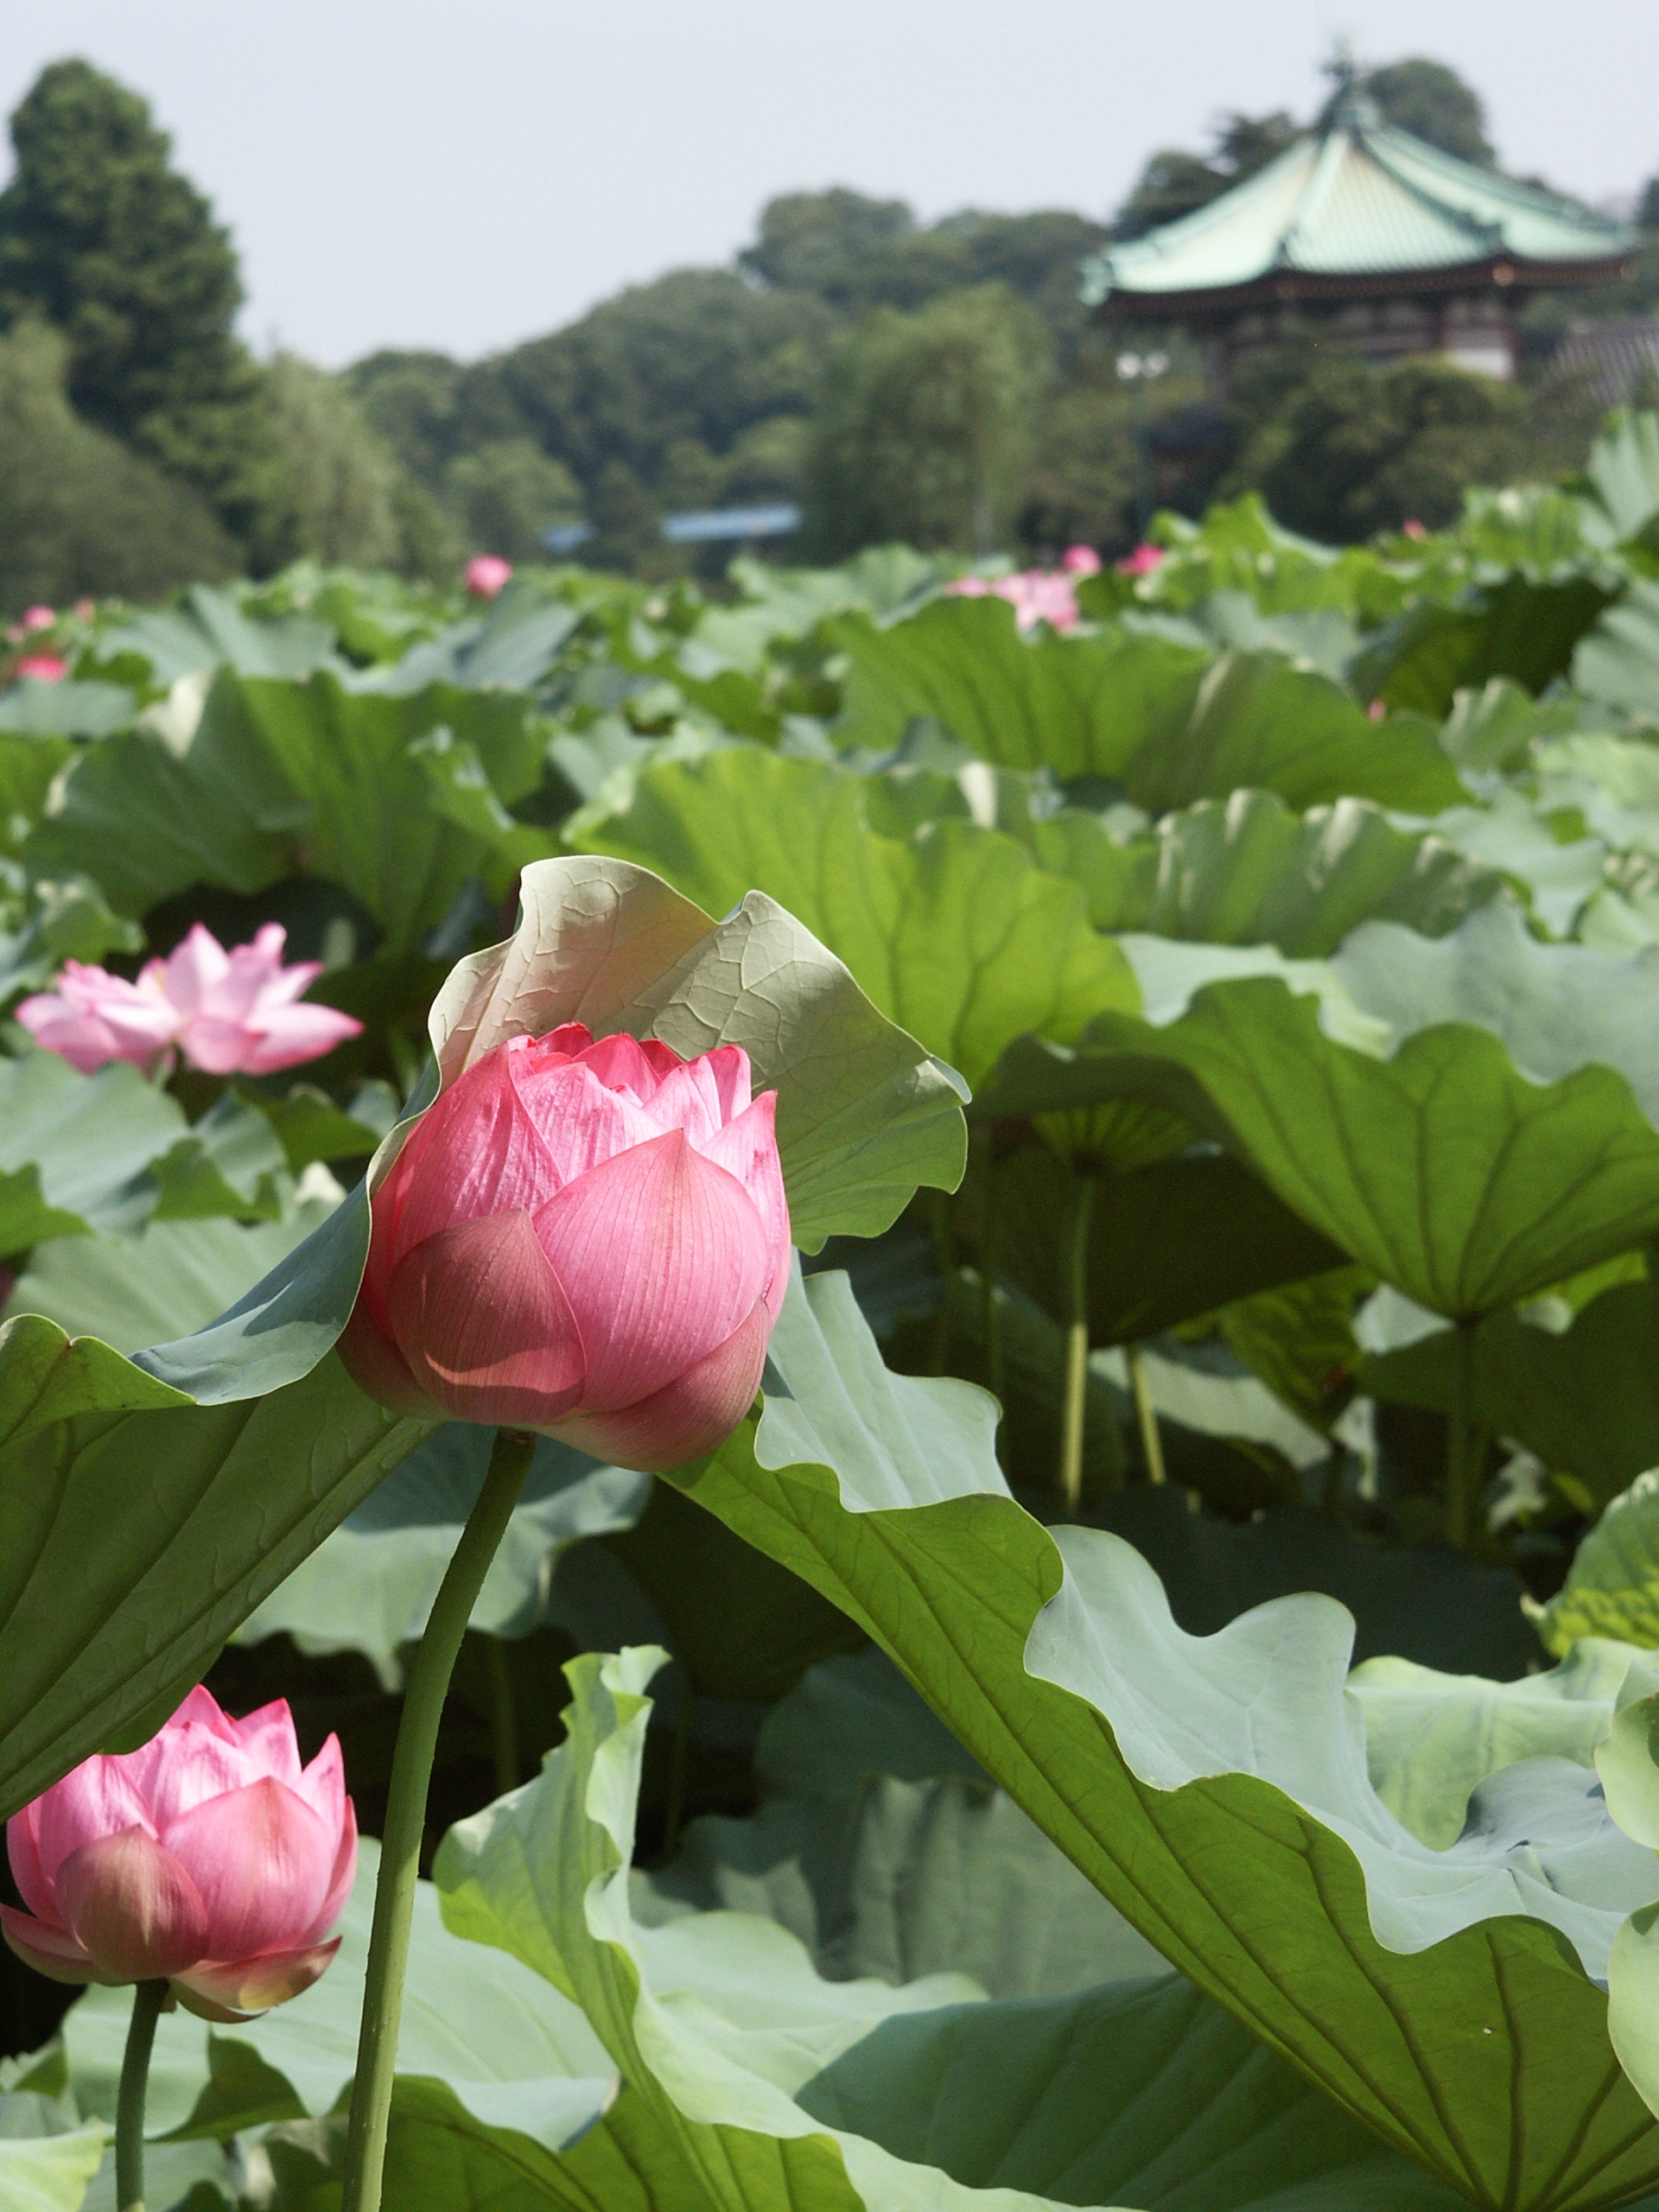
plant, field, flower, petal, summer, spring, botany, garden, pink, sacred lotus, aquatic plant, flora, flowers, lotus, peony, flowering plant, land plant, lotus family, proteales, non pond